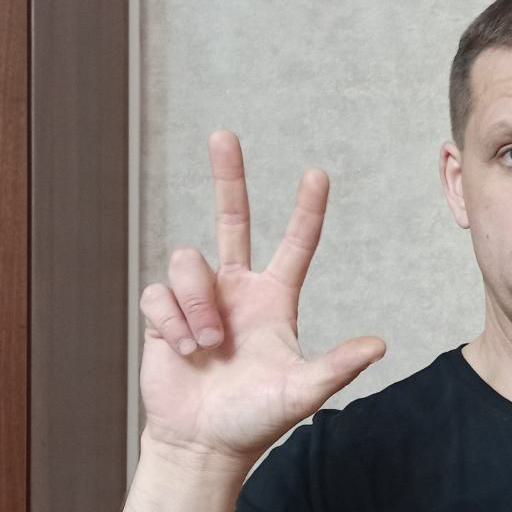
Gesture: three2